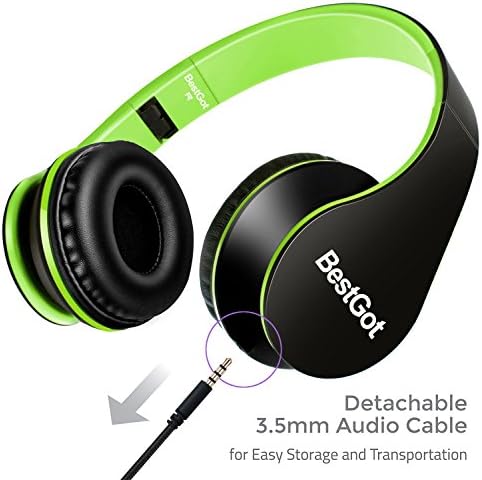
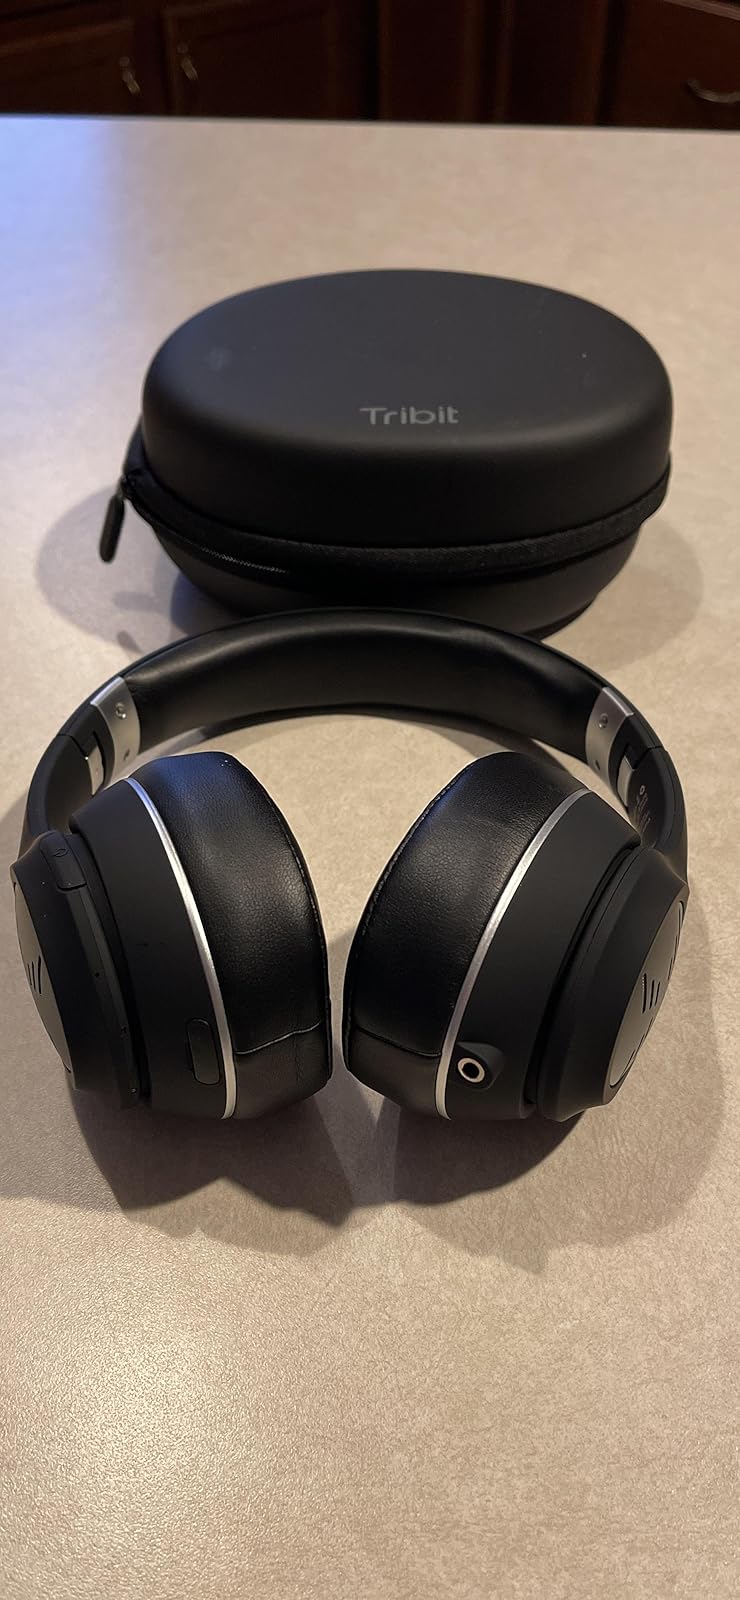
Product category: headphones
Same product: no